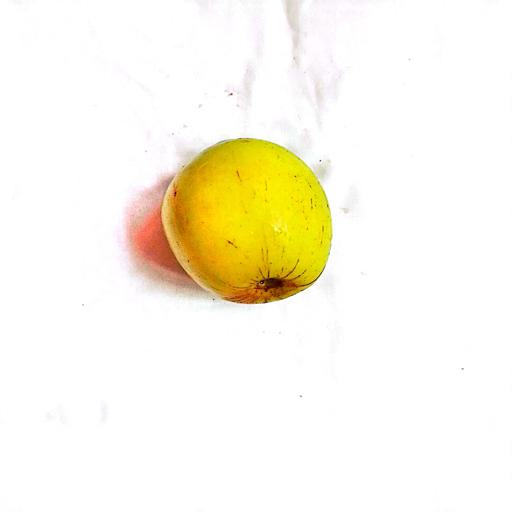
Label: healthy